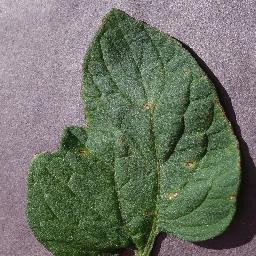
Label: Tomato___Target_Spot